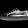
Label: Sneaker